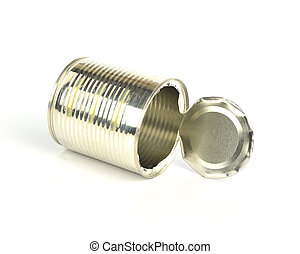
Label: metal